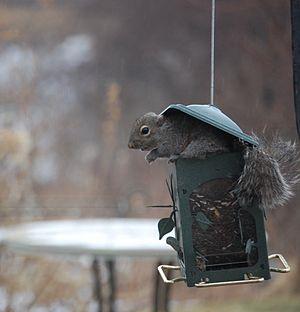
Une mangeoire à oiseaux est un dispositif installé à l'extérieur et qui contient de la nourriture destinée aux oiseaux sauvages. À l'origine, l'intention de cette activité était de suppléer le manque de nourriture pendant la saison hivernale. Les mangeoires procurent aux oiseaux une autre source de nourriture à une période où la neige et le froid rendent plus difficile l'accès aux aliments naturellement accessibles. Nourrir les oiseaux sauvages à l'aide de mangeoires est une activité répandue dans beaucoup de pays d'occident.